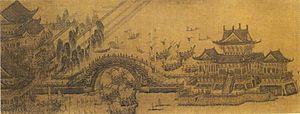
Fête des bateaux-dragons, par le peintre chinois Wang Zhenpeng (XIVe siècle), section d'un rouleau portatif 25x114,6 centimètres, encre sur soie, dynastie des Yuan. Cette version représente l'une des nombreuses peintes par le peintre sur le même sujet. Musée national du Palais impérial à Taipei.
Wang Zhenpeng ou Wang Chên-P'êng ou Wang Tchen-P'eng, surnom : Pengmei, nom de pinceau : Guyun Qushi. Peintre chinois du XIVᵉ siècle, originaire de Yongjia dans la province du Zhejiang en Chine. Ses dates de naissance et de décès ne sont pas connues à ce jour, on sait qu'il est actif dans la première moitié du XIVᵉ siècle.